Journal d'un bourgeois de Paris

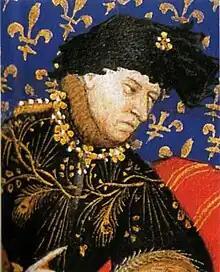
Charles VI by the painter known as the Master of Boucicaut (1412)

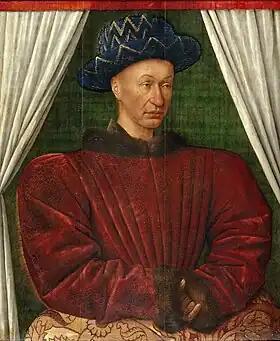
Portrait of Charles VII by Jean Fouquet, Louvre Museum, Paris, c. 1445–1450

The text, whose title dates from the 17th century, is a chronicle of the reigns of Charles VI and Charles VII. It is presented in the form of short sections, each relating to particular events over a period extending from 1405 to 1449. The author's account is strictly personal — he describes what he saw and heard. He had pretensions "neither to artistic merit (despite his occasional metaphors and flights into allegory) nor to historical accuracy and objectivity."